Khoya Khoya Chand (TV series)

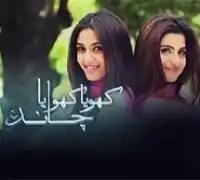
Khoya Khoya Chand official logo, featuring Ahmreen (left side) and Angabeen (right side)

Khoya Khoya Chand is a Pakistani drama aired on Hum TV. It premiered on 15 August 2013, with Ahsan Khan, Sohai Ali Abro, Maya Ali, and Yasir Shah in the lead roles. The drama is based on Faiza Iftikhar's novel ""Ye Lamhay Tere Naam Karein"". It has been directed by Faheem Burney and written by Faiza Iftikhar. It aired every Thursday from 8.00 pm on Hum TV.